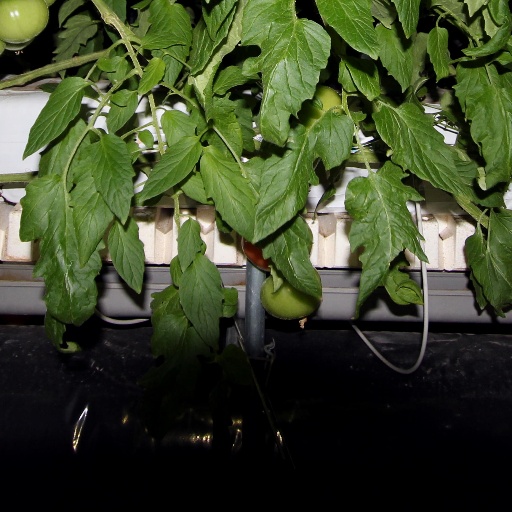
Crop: tomato